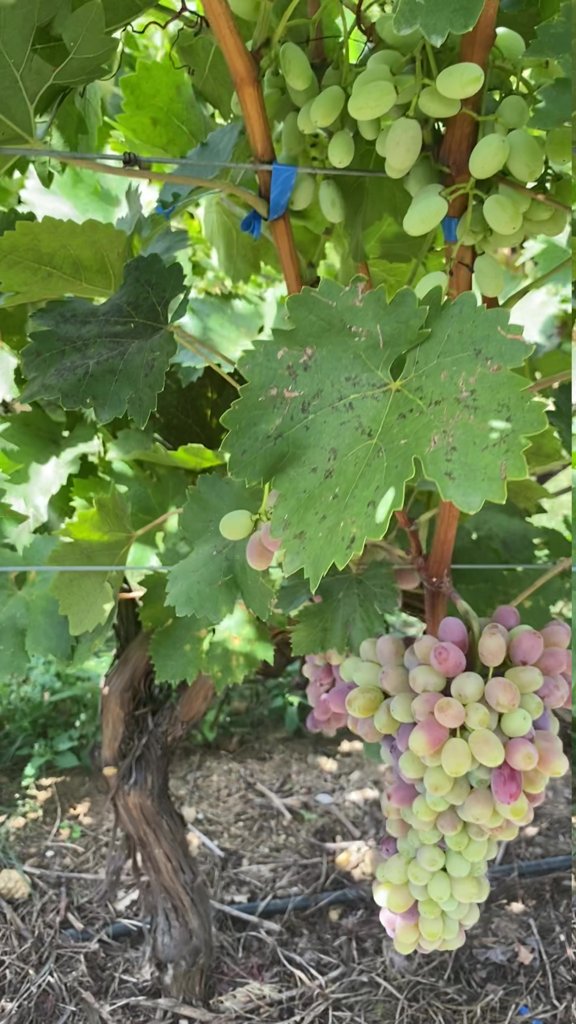
Berries visible: 157
Grape clusters: 3